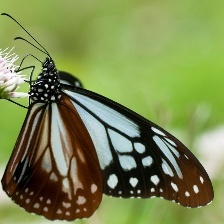
Species: CHESTNUT